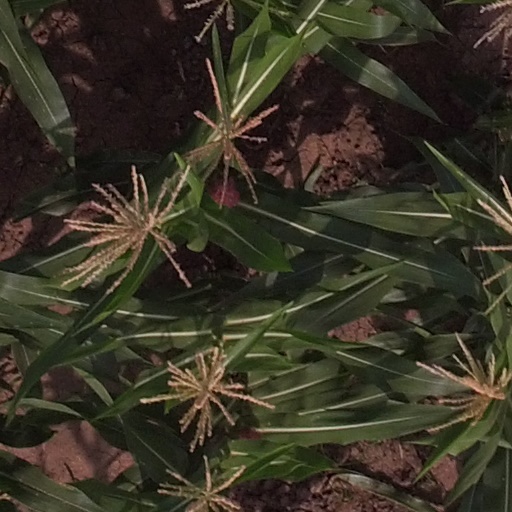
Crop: maize; corn